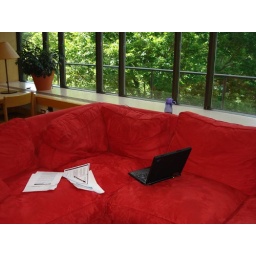
As part of my Week Without Chaos, I worked today on the big red couch in the reference area.